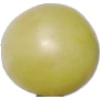
Label: Grape White 2